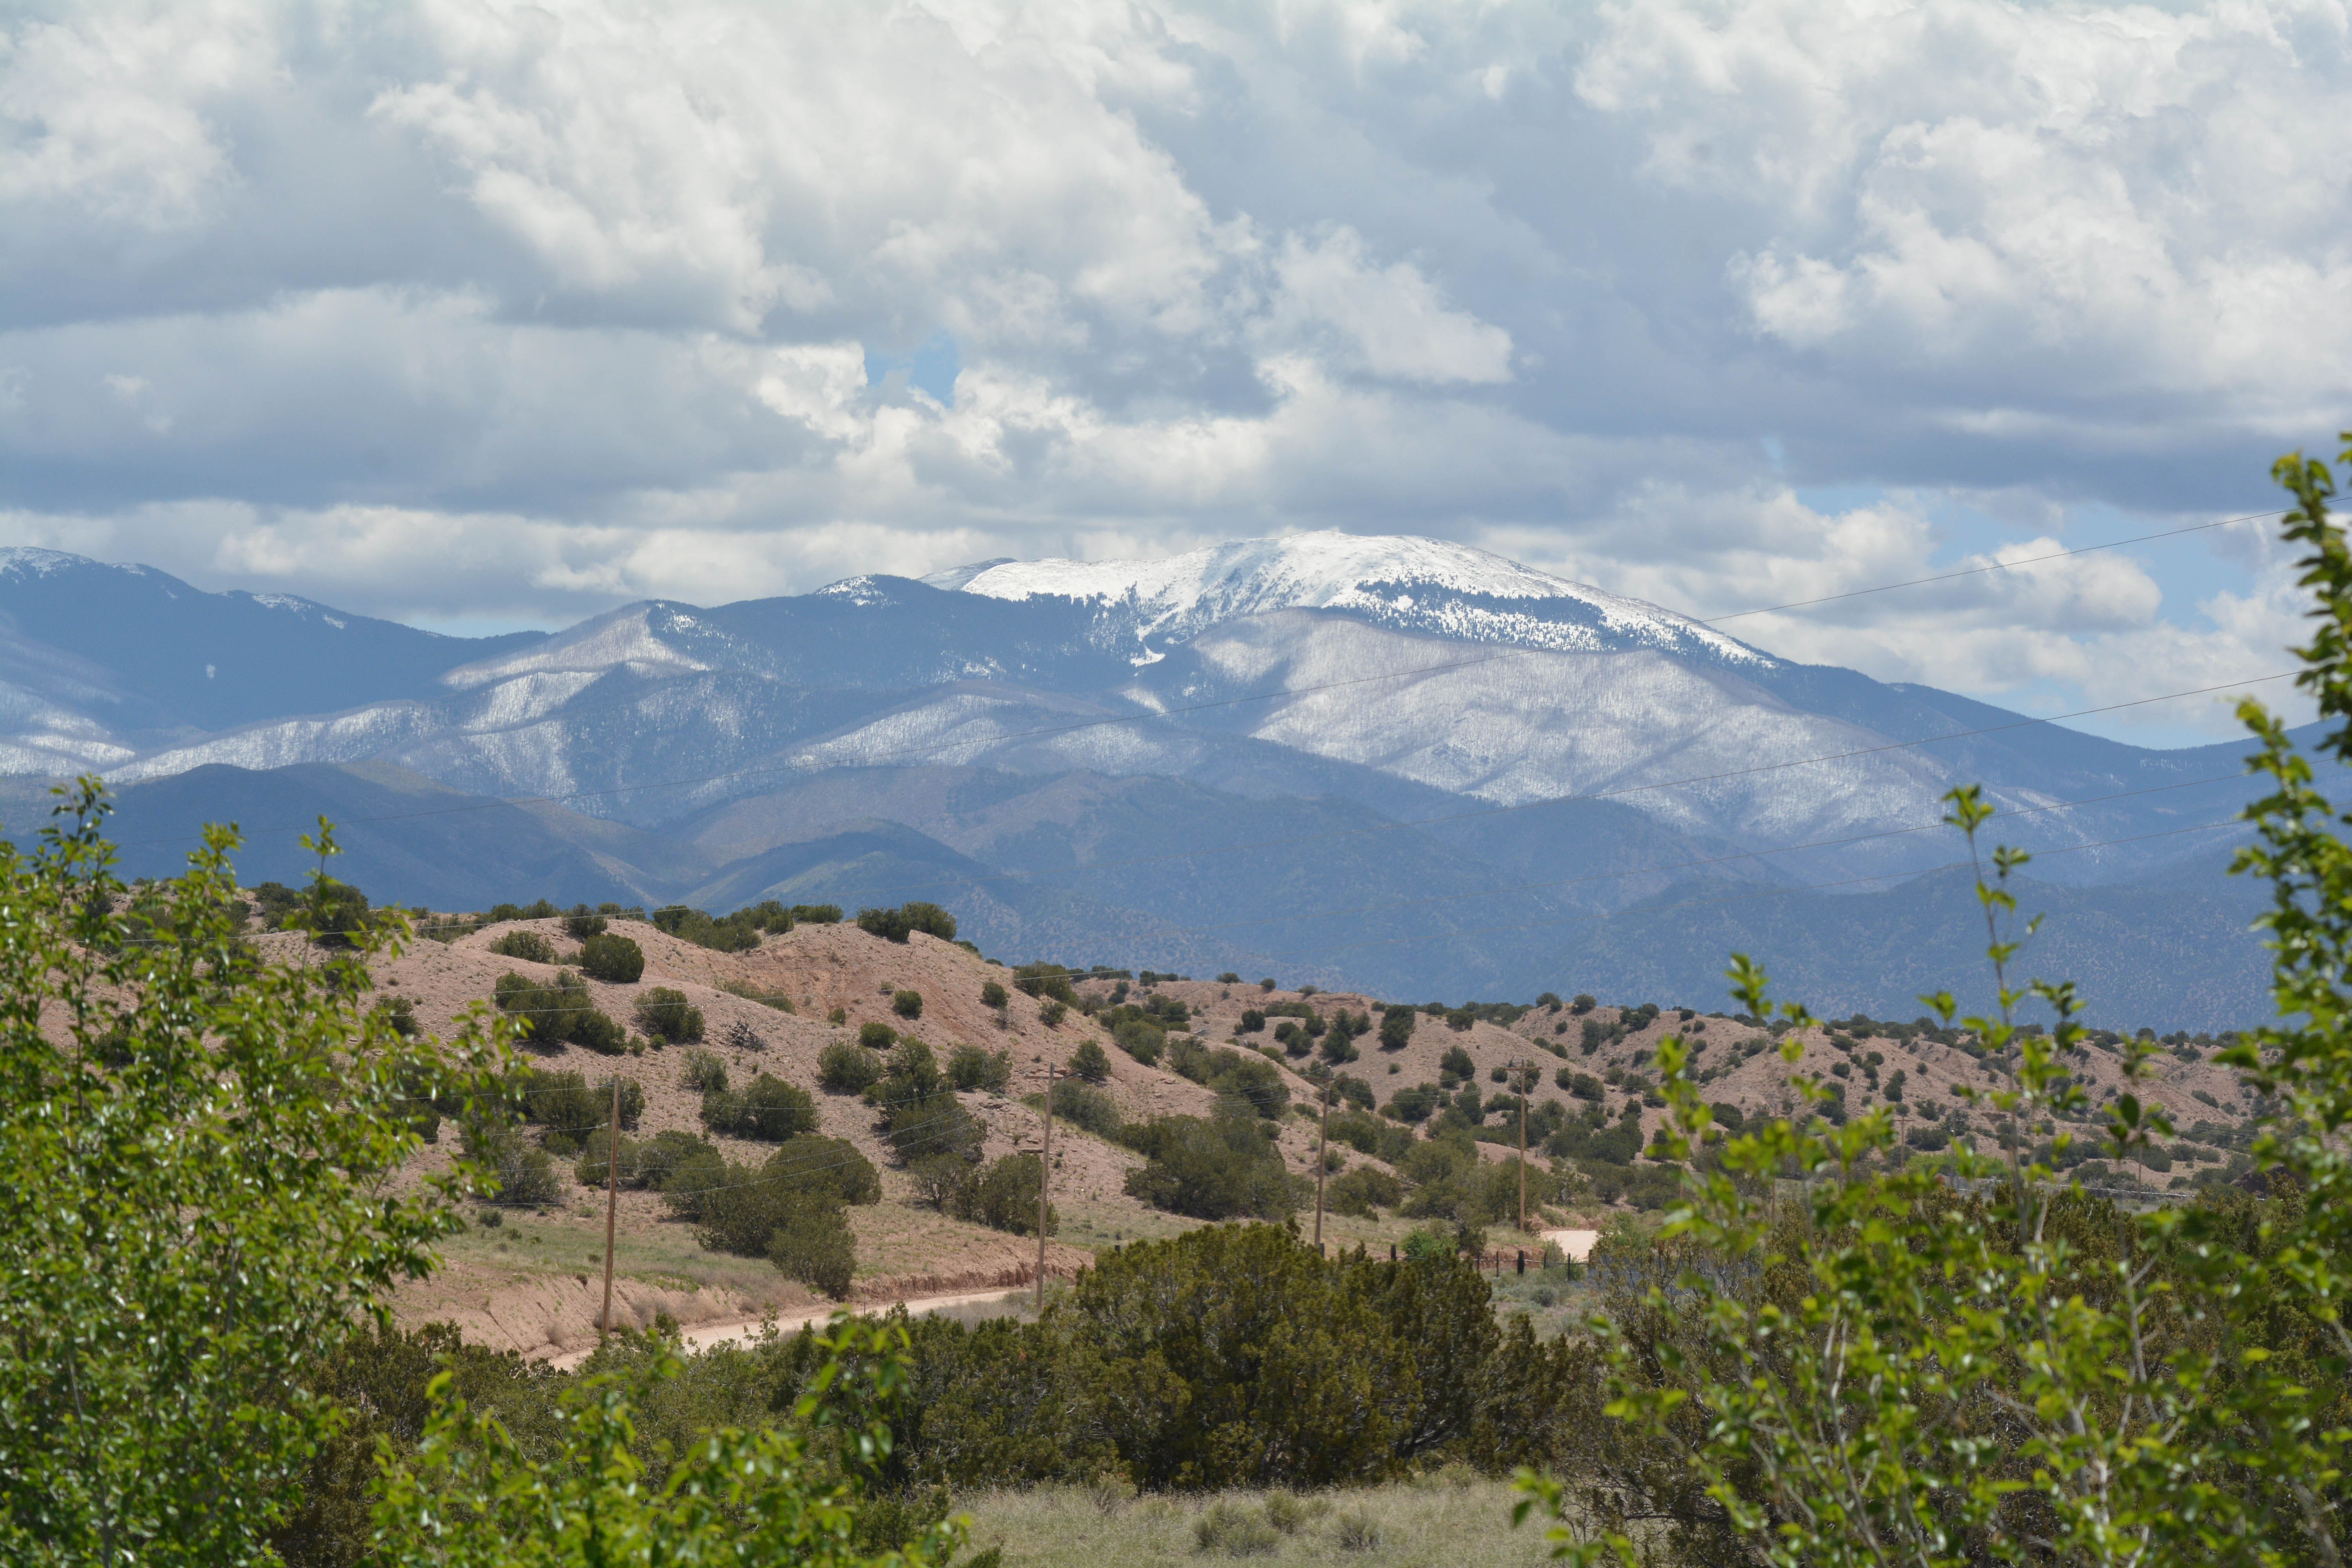
landscape, nature, wilderness, mountain, cloud, meadow, hill, valley, mountain range, ridge, plateau, santafe, truchas, northernnewmexico, pueblosantafe, ecosystem, landform, geographical feature, mountainous landforms